Eight Beauties of Qinhuai

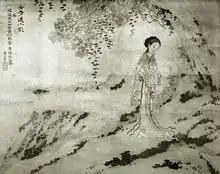
Dong Xiaowan painted by Yu Zhiding after her death

Dong Xiaowan (1624–1651) was a Chinese Yiji, poet and writer, also known by her pen name Dong Qinglian.